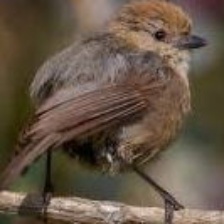
Species: WRENTIT
Scientific name: CHAMAEA FASCIATA